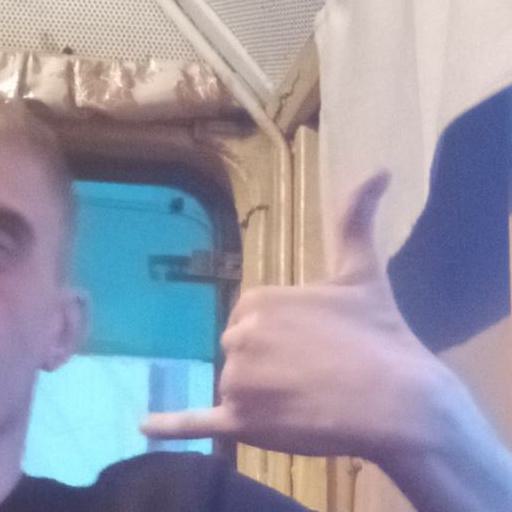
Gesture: call